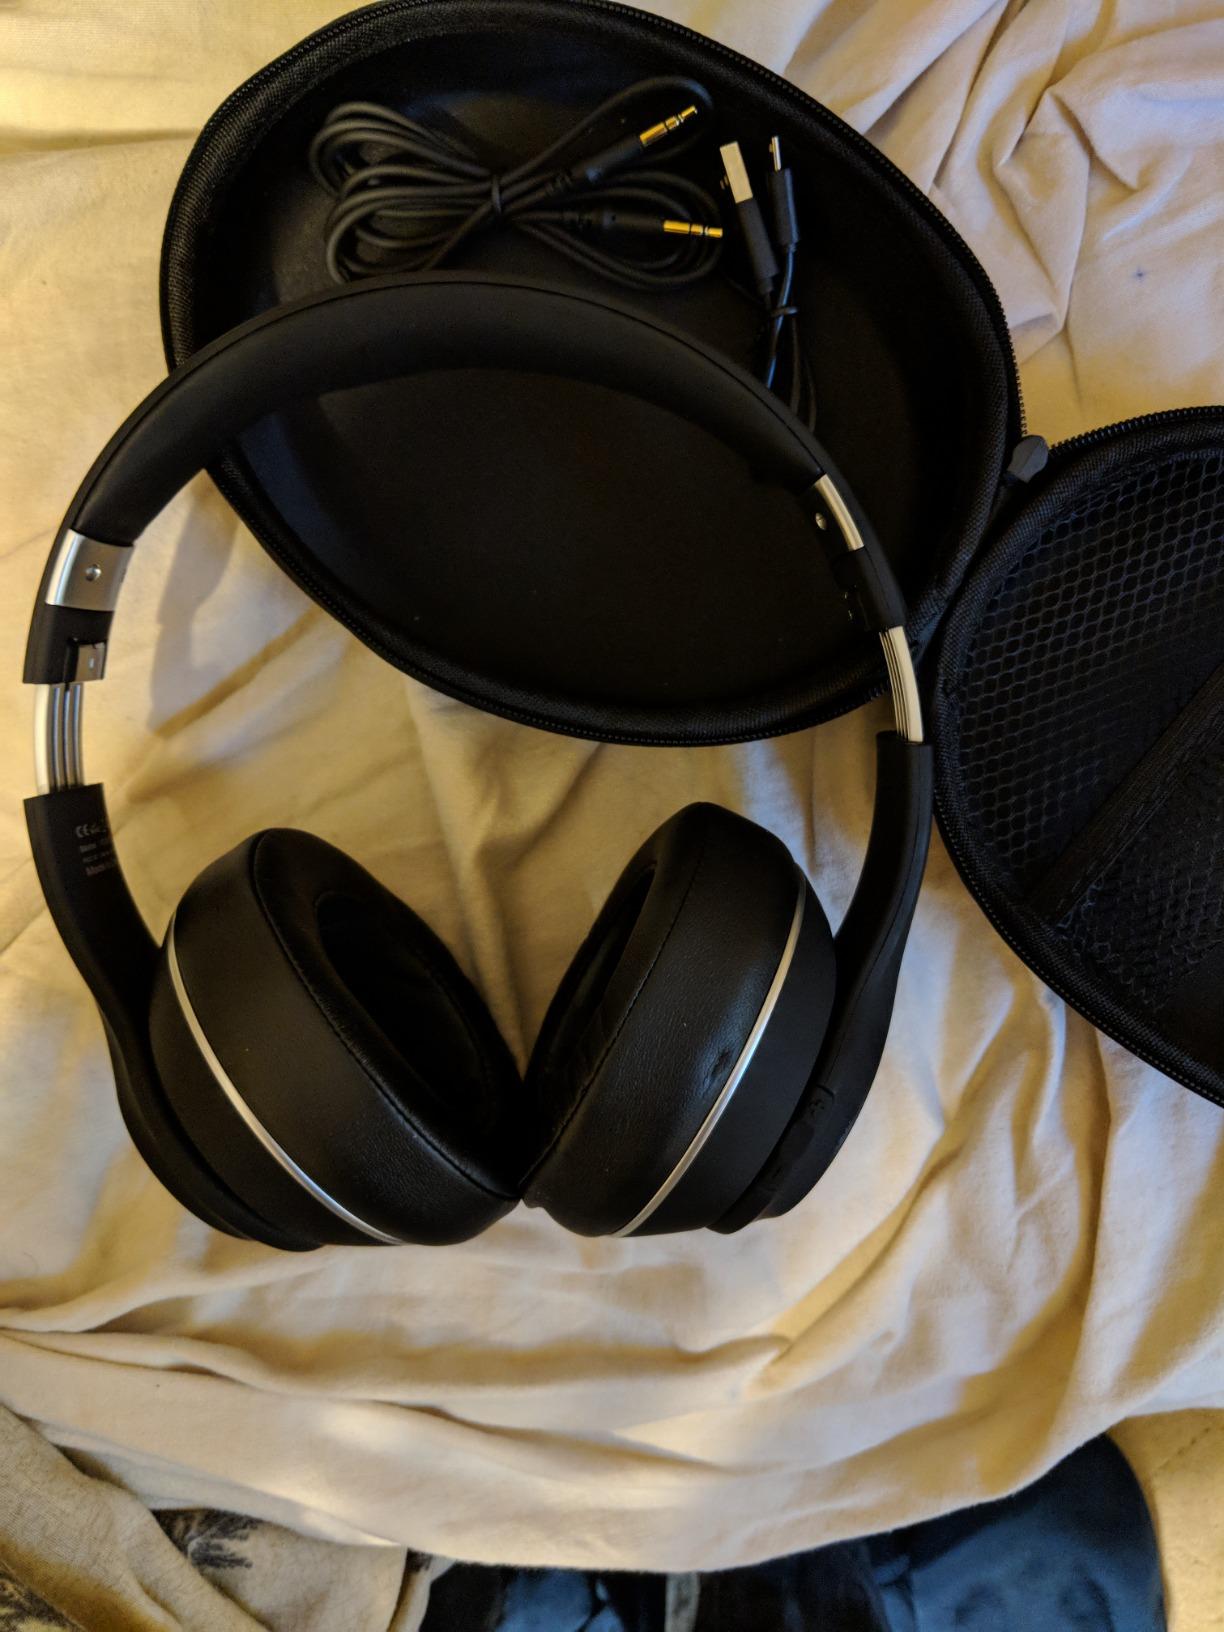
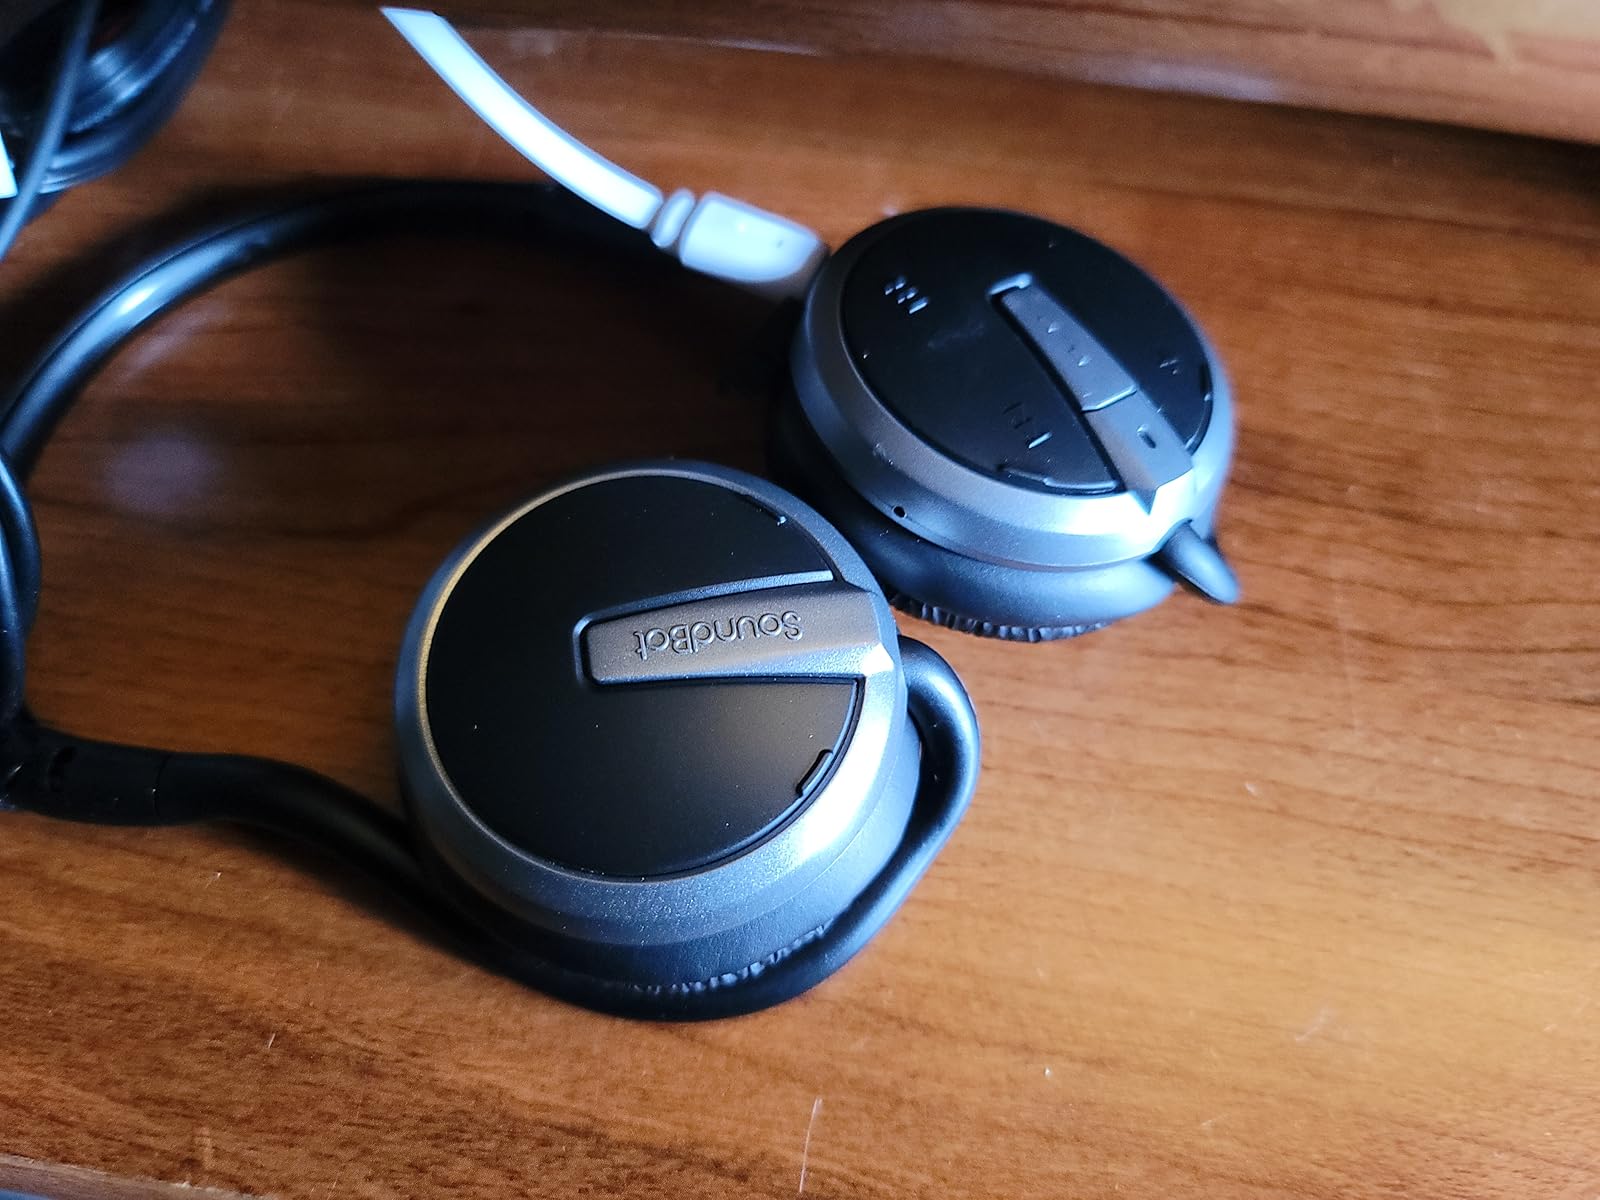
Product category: headphones
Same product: no